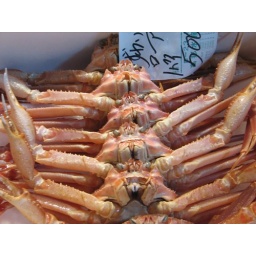
Taken at Tsukiji, the largest fish market in the world, located off Central Tokyo.